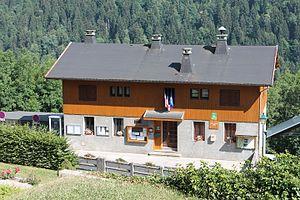
Vue de la mairie de Montsapey depuis l'église.
Montsapey est une commune française située dans le département de la Savoie, en région Auvergne-Rhône-Alpes.